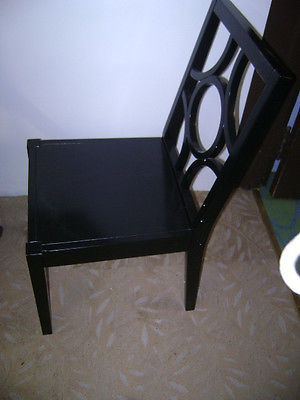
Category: chair